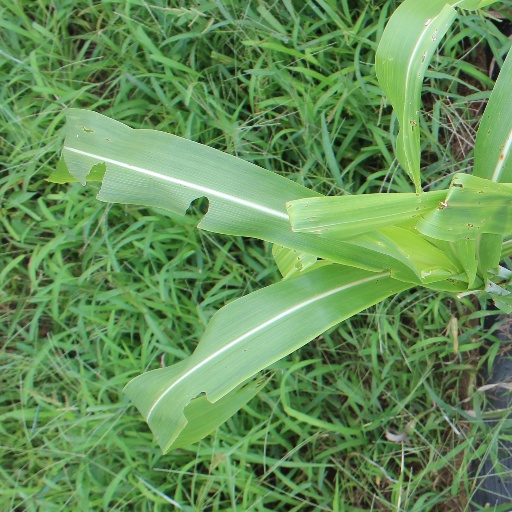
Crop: sorghum